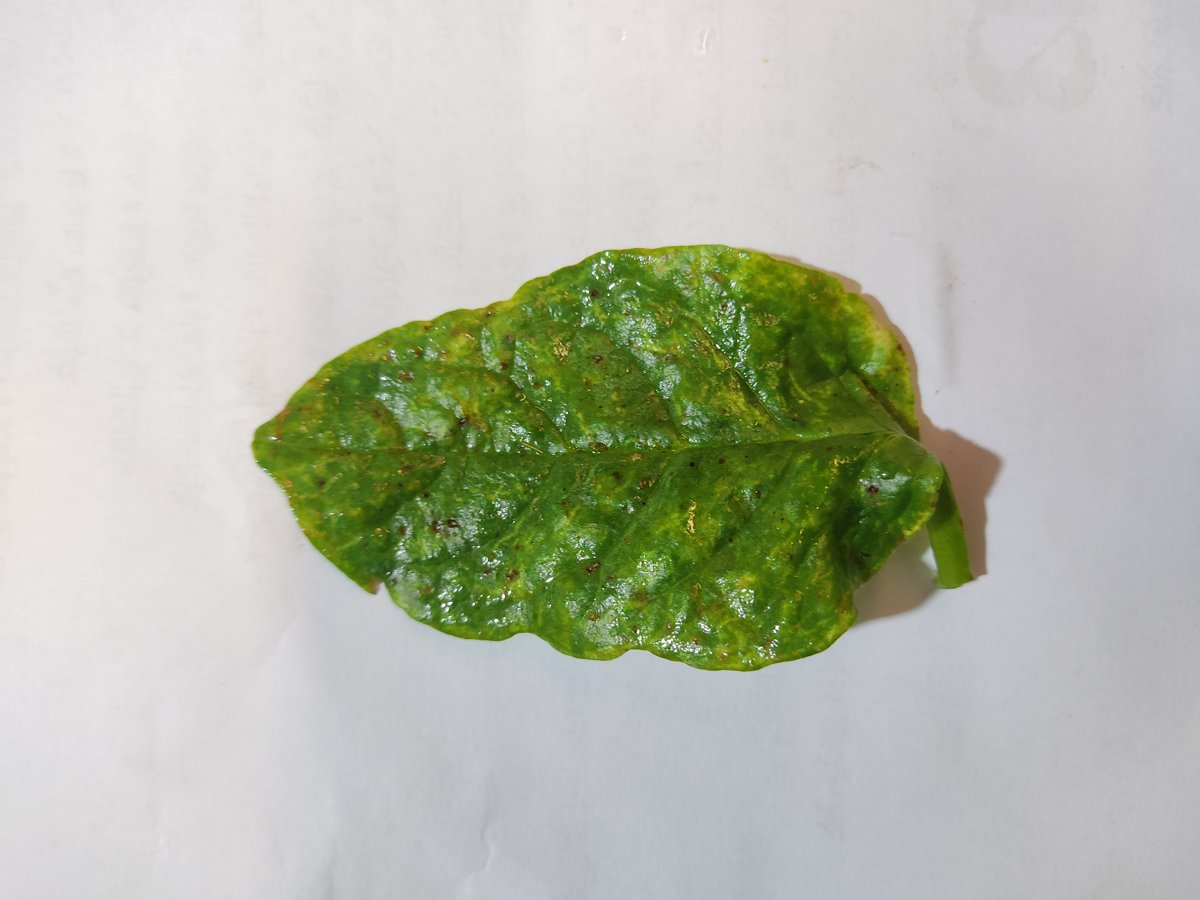
Label: Healthy-Leaf